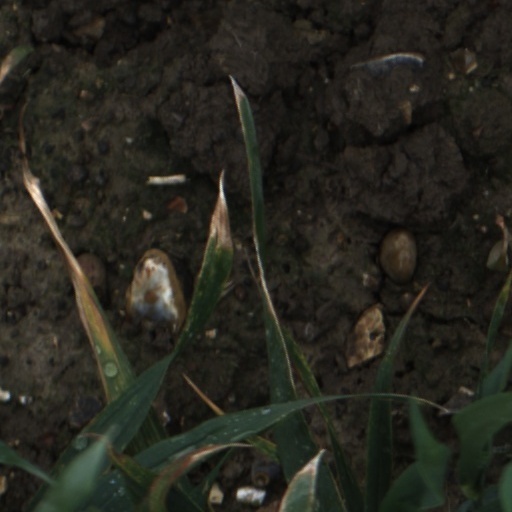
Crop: wheat